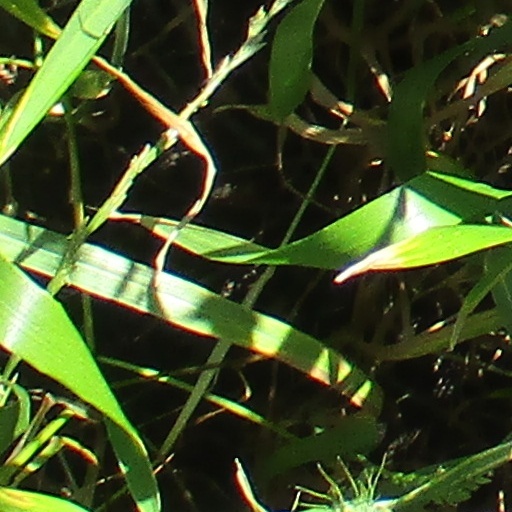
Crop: wheat